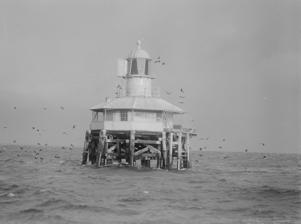
Building: West Channel Pile Light
Country: Unknown
Year built: 1881
This article is about the lighthouse in Victoria. For the lighthouse in New South Wales, see Western Channel Pile Light . Lighthouse West Channel Pile Light West Channel Pile Light, first half of the 20th century Location Port Phillip Victoria Australia Coordinates 38°11′34″S 144°45′23″E / 38.19278°S 144.75639°E / -38.19278; 144.75639 Tower Constructed 1881 Foundation wooden piles Construction wooden tower Height 11 metres (36 ft) Shape 1-story octagonal prism keeper's quarter with balcony around and lantern on the roof Markings white lighthouse Power source solar power Heritage Victorian Heritage Register Light First lit 1881 Focal height 11 metres (36 ft) Characteristic Fl WR 6s. The West Channel Pile Light is an active two-storey octagonal lighthouse in Port Phillip , Victoria , Australia . It was built in 1881, replacing a lightship installed in 1854, to mark the north-east end of the West Sand. The site is listed in the Victorian Heritage Register . See also Australia portal Engineering portal Chinaman's Hat (Port Phillip) South Channel Pile Light List of lighthouses in Australia References